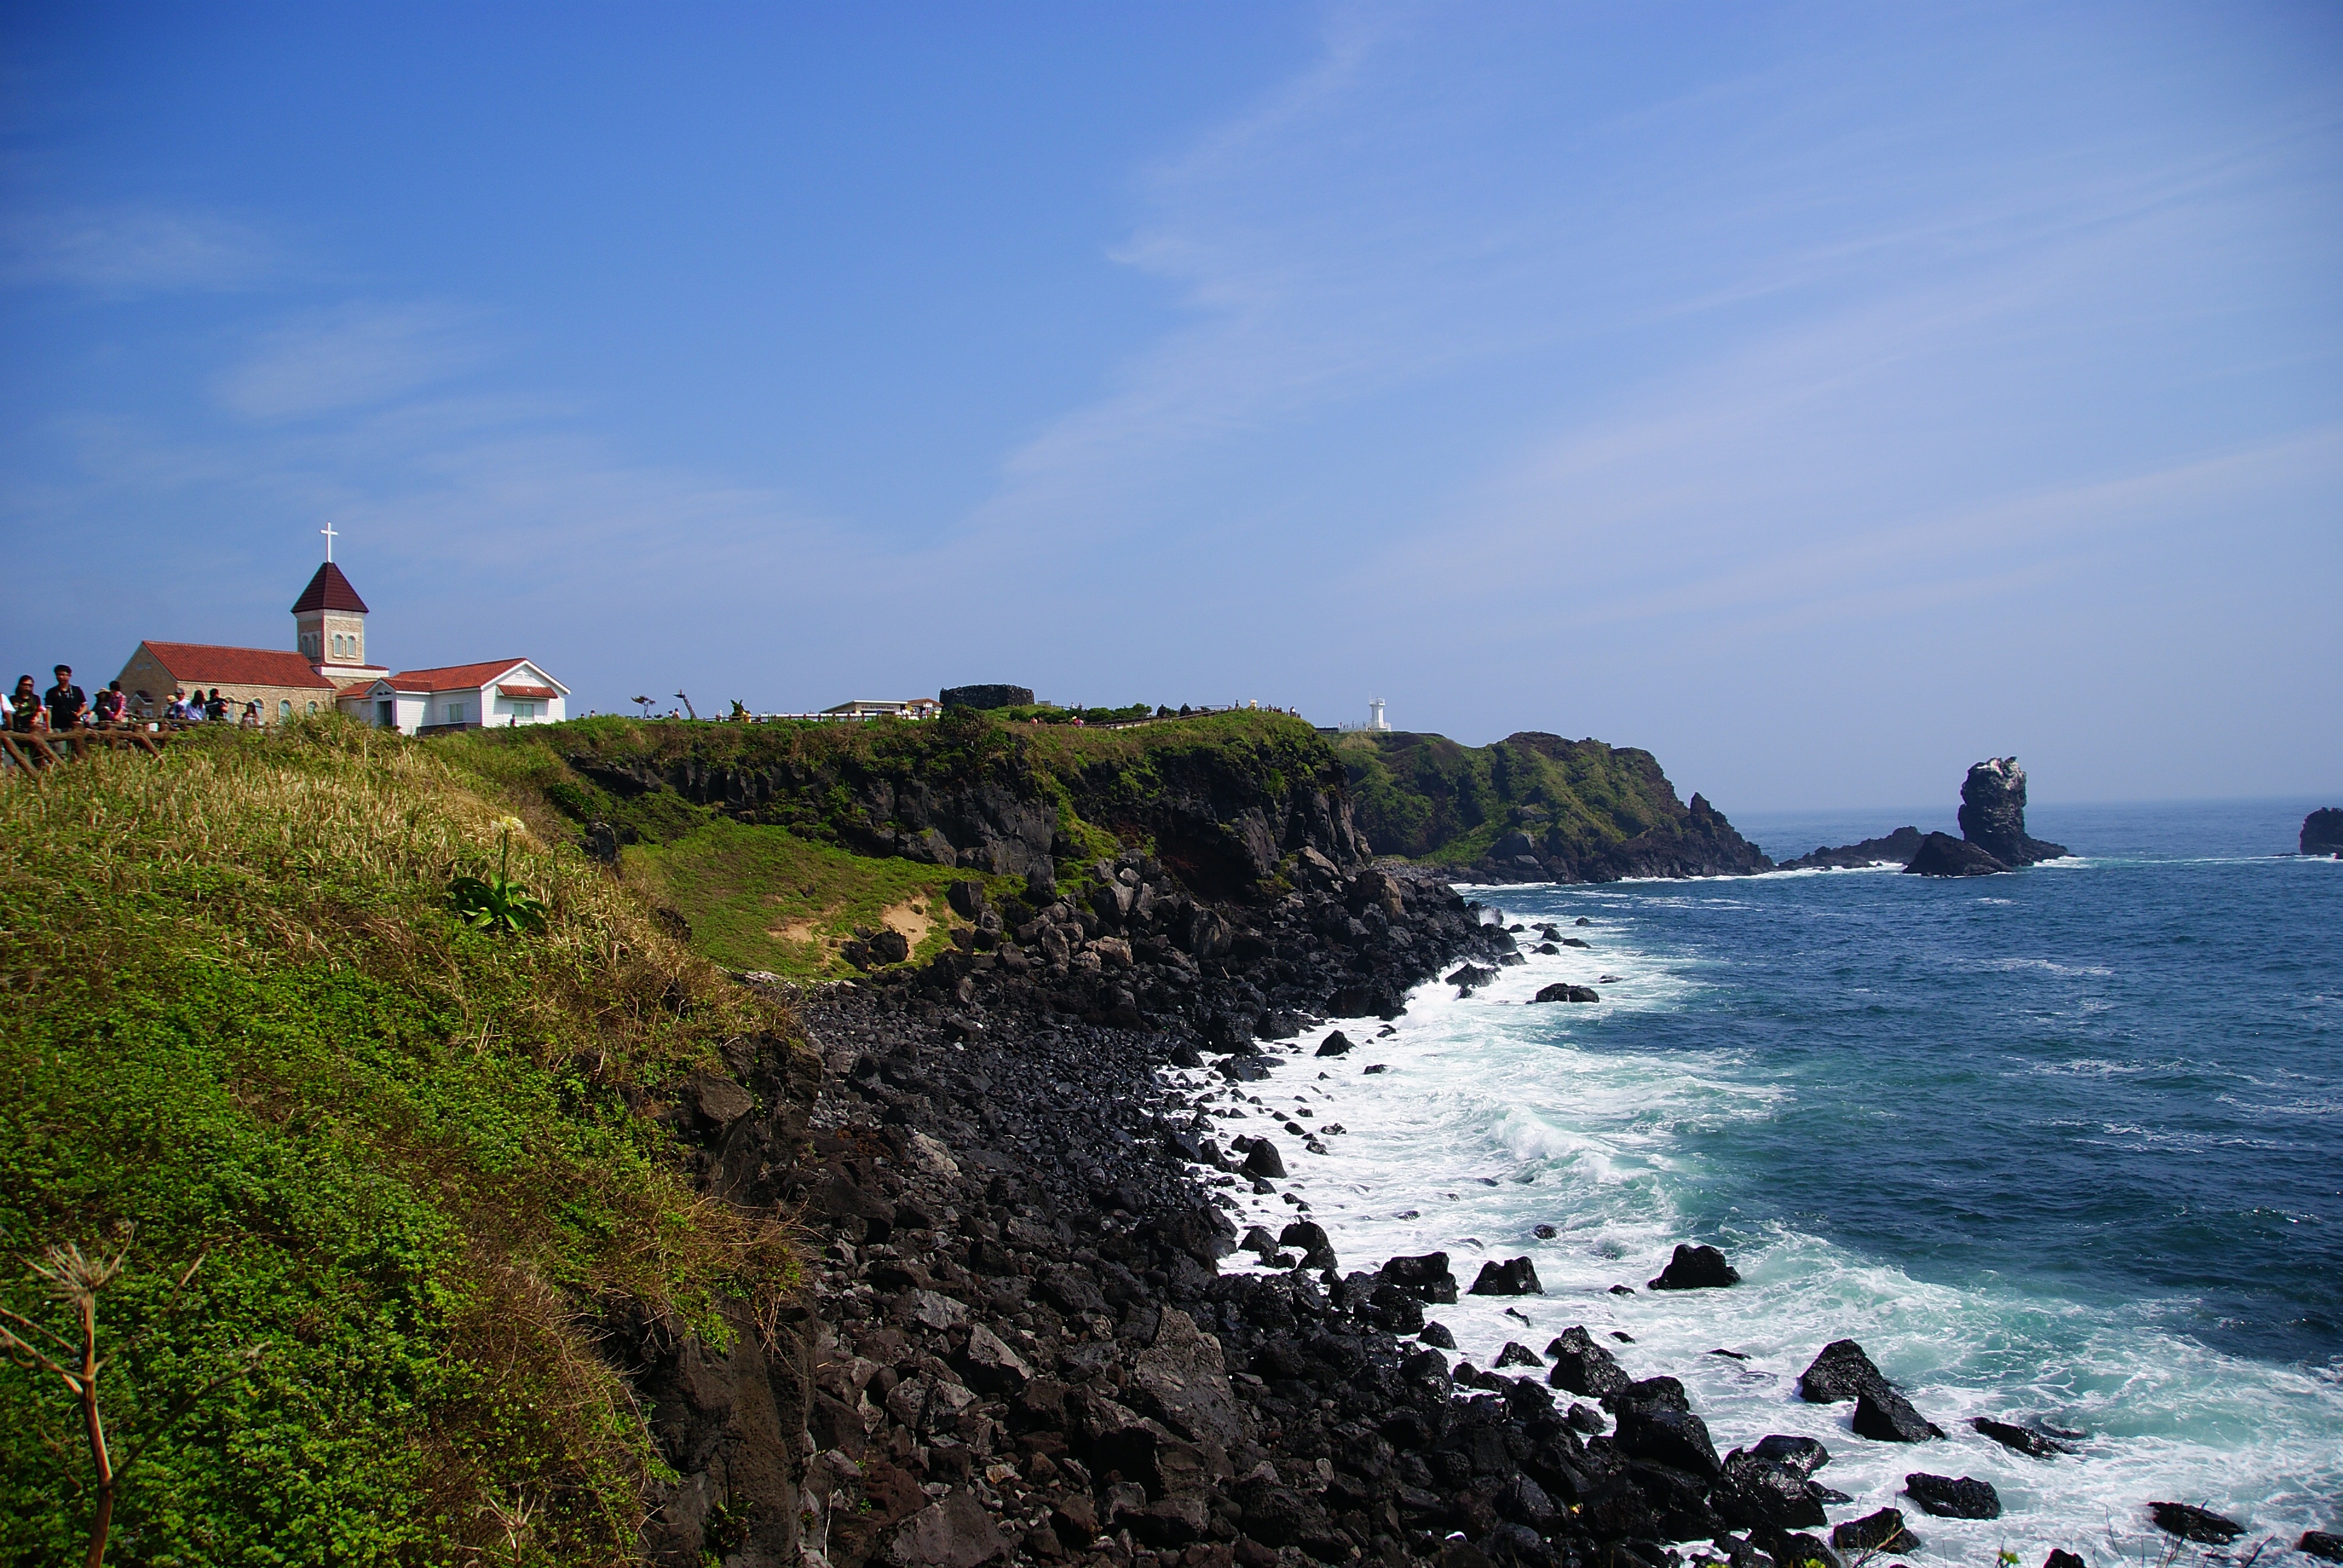
beach, sea, coast, ocean, lighthouse, shore, wave, vacation, cliff, cove, tower, bay, island, terrain, body of water, k, cape, islet, landform, klitschko, whether or not